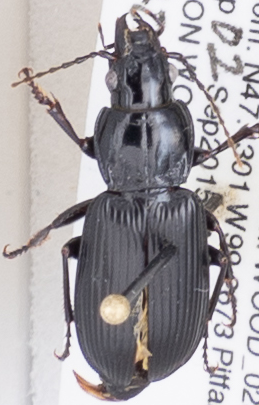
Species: Pterostichus melanarius melanarius
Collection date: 2015-09-02
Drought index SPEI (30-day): -0.8
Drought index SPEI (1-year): -0.17
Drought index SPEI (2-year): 0.8